History of the Jews in Europe

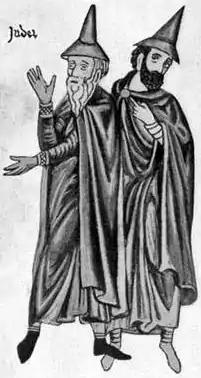
Jews of Germany, 13th century

The early medieval period was a time of flourishing Jewish culture. Jewish and Christian life evolved in "diametrically opposite directions" during the final centuries of Roman Empire. Jewish life became autonomous, decentralized, community-centered. Christian life became a hierarchical system under the supreme authority of the Pope and the Roman Emperor.